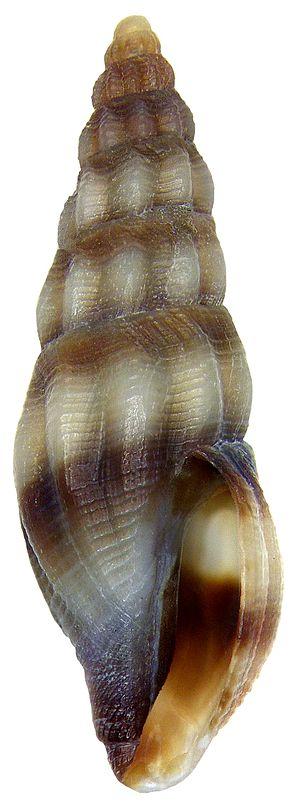
Les Mangeliidae constituent une famille de mollusques gastéropodes marins de l'ordre des Neogastropoda.